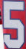
Number: 5